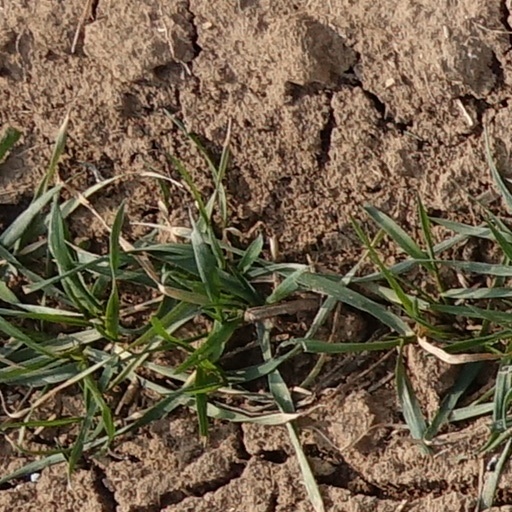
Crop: wheat